LGBTQ culture in New York City

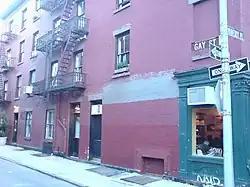
Gay Street, at the corner of Waverly Place, in Greenwich Village

In February 2017, thousands protested at the Stonewall National Monument against the proposed policies of the administration of U.S. president Donald J. Trump affecting both LGBTQ individuals and international immigrants, including those holding the intersection of these identities. In June 2019, the New York City Commission on Human Rights partnered with MasterCard International to commemorate the Stonewall 50 - WorldPride NYC 2019 milestone by planting a new street sign pan-inclusive for sexual orientations and gender identities at the intersection of Gay Street and Christopher Street in the West Village, and renaming that portion of Gay Street as "Acceptance Street".